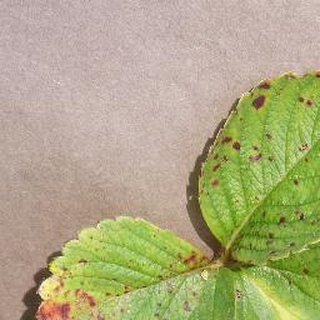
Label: strawberry_leaf_scorch